2011 Women's Hockey Champions Trophy

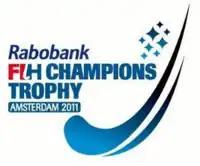

The 2011 Women's Hockey Champions Trophy was the 19th edition of the Hockey Champions Trophy for women. It was held from 25 June to 3 July 2011 in Amstelveen, Netherlands.